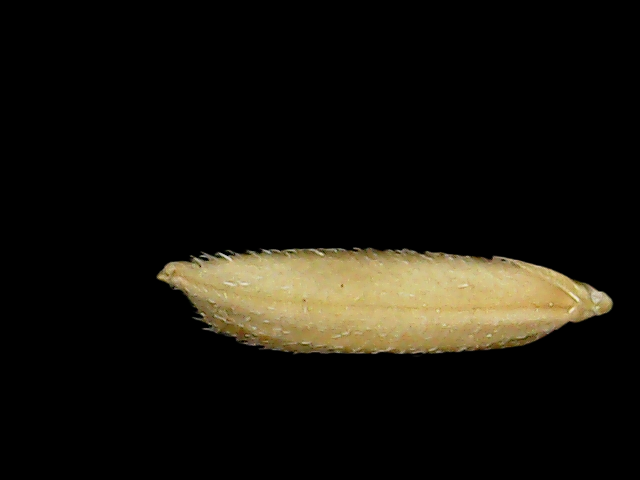
Rice variety: Binadhan14